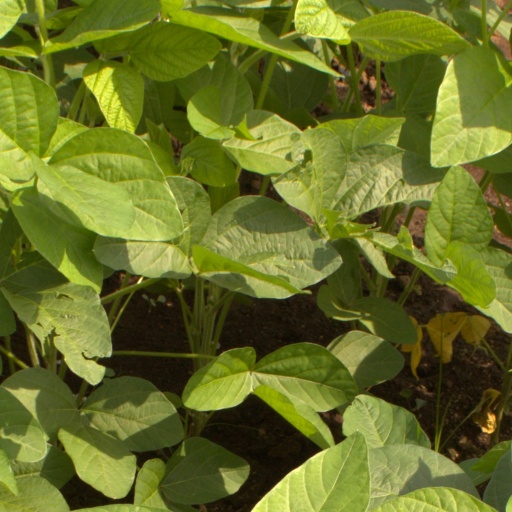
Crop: soybean